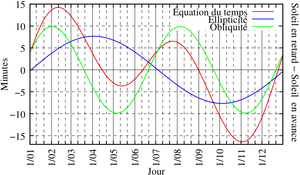
L’équation du temps est un paramètre utilisé en astronomie pour rendre compte du mouvement apparent relatif du Soleil par rapport au soleil moyen, lesquels peuvent différer l'un par rapport à l'autre de plus ou moins un quart d'heure environ. D'une année sur l'autre, la courbe d'évolution annuelle de ce paramètre se répète quasiment à l'identique. La connaissance de l'équation du temps donne le moyen de corriger à tout instant l'heure donnée par un cadran solaire pour trouver l'heure légale, d'écoulement uniforme. Autrefois, elle permettait de contrôler la marche d'une horloge, à écoulement théoriquement uniforme, par rapport aux indications d'un cadran solaire, notamment au moment du midi vrai, alors important socialement, moment repéré sur un cadran ou une méridienne. Ce décalage a deux raisons : le fait que l'orbite de la Terre est une ellipse dont le soleil est un foyer et que la Terre ne parcourt pas cette orbite à vitesse constante et le fait que l'axe de rotation de la Terre est incliné sur son orbite.
Un cadran solaire est un instrument silencieux et immobile qui indique le temps solaire par le déplacement de l'ombre d'un objet de forme variable, le style, sur une surface, la table du cadran, associé à un ensemble de graduations tracées sur cette surface. La table est généralement plane mais peut aussi être concave, convexe, sphérique, cylindrique, etc.